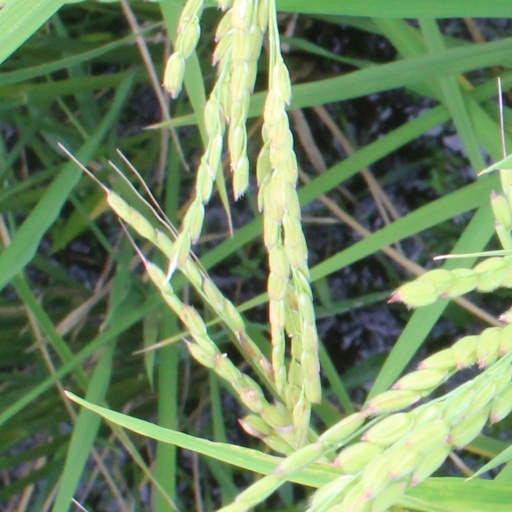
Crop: rice